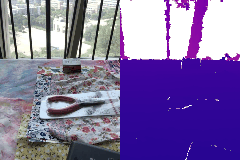
Label: pliers